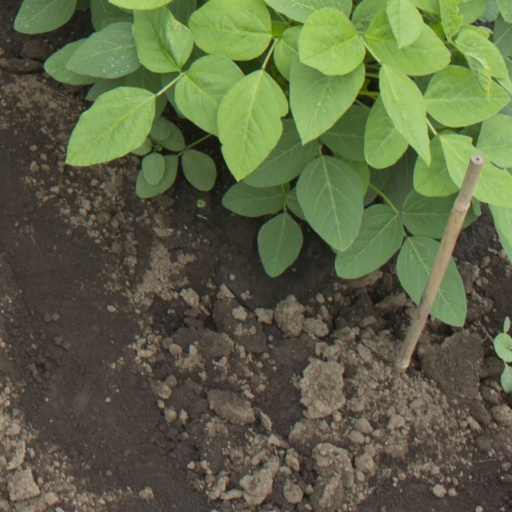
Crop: soybean